James Douglas, 1st Lord Mordington

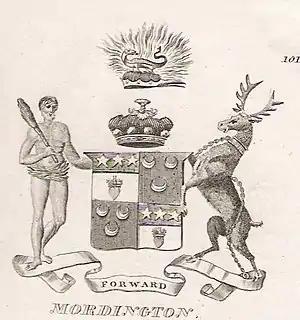
Arms as recorded in Brown's "The Peerage of Scotland", 1834

Sir James Douglas, 1st Lord Mordington (died 11 February 1656) was the second son of William Douglas, 10th Earl of Angus by his spouse Elizabeth, daughter of Laurence Oliphant, 4th Lord Oliphant. He was created, by King Charles I, a Lord of Parliament on 14 November 1641 as Lord Mordington.